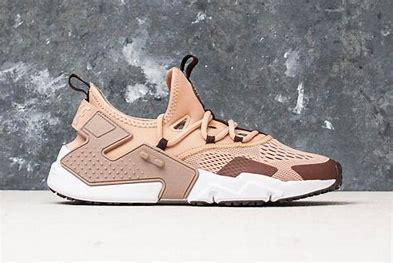
Brand: Nike
Model: Air Huarache Drift